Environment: real
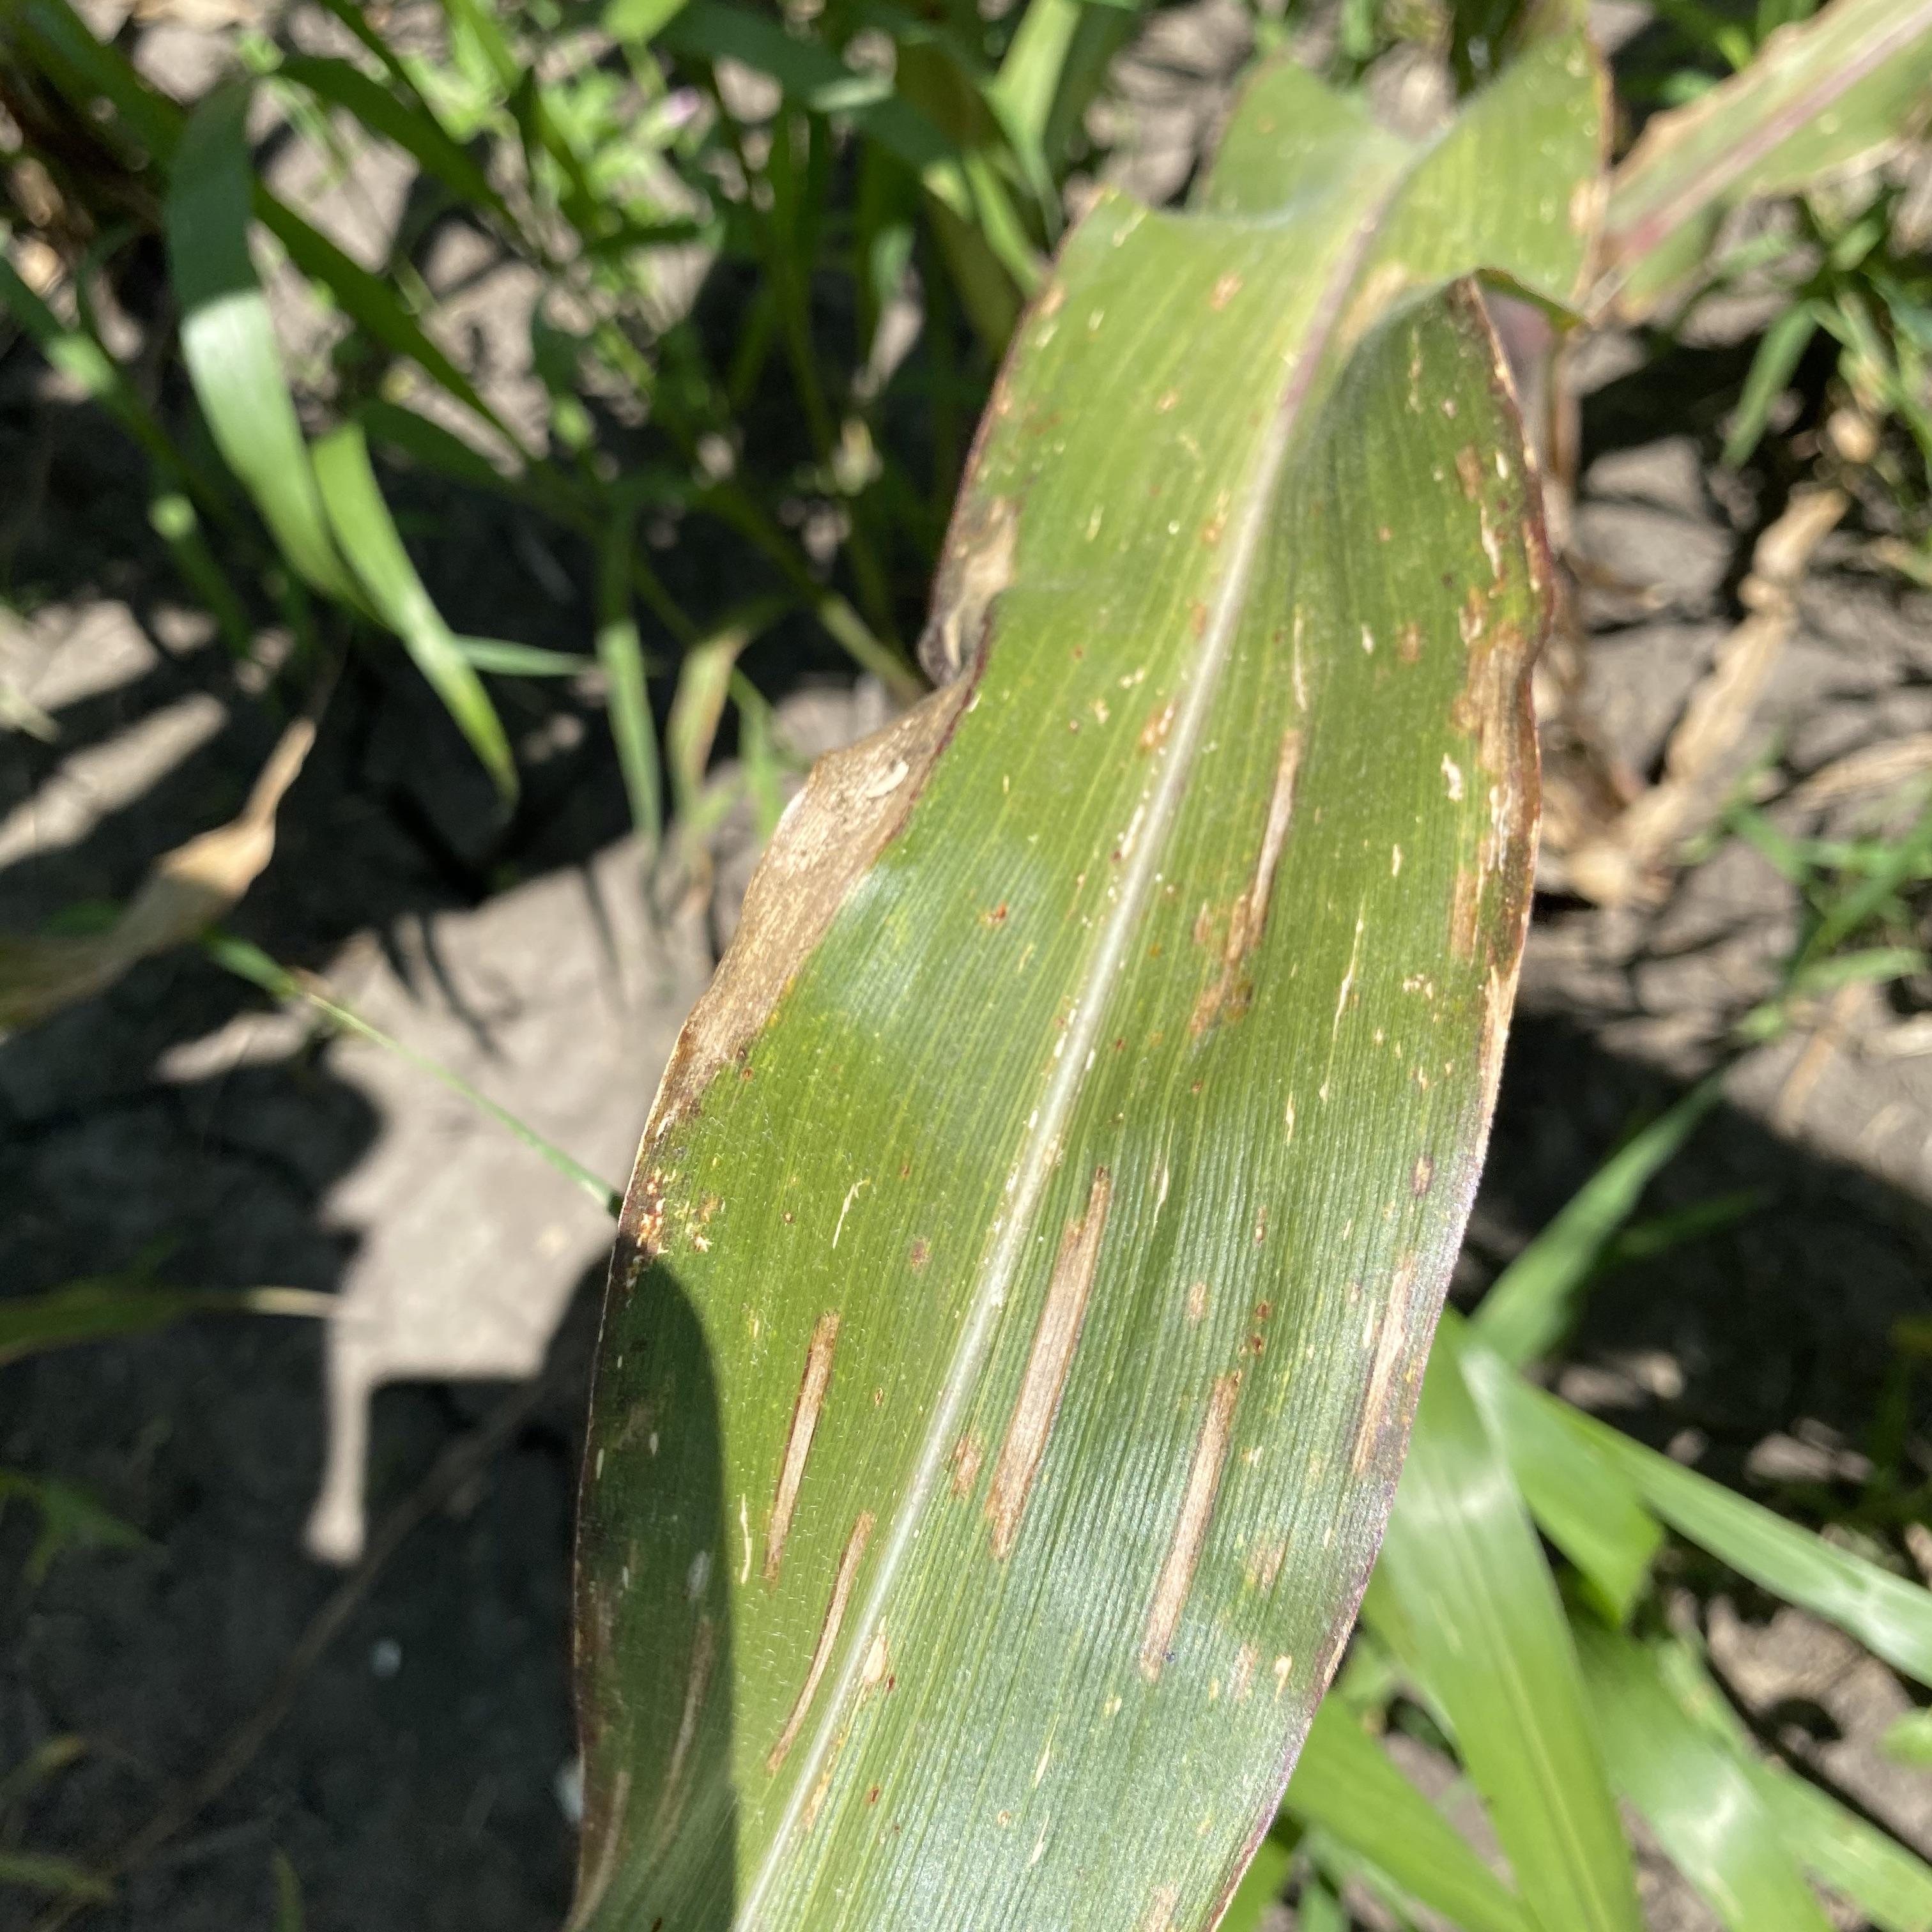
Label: gray_leaf_spot